Historical Museum of Crete

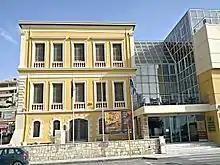
Front facade

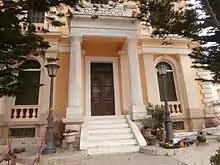
Back entrance

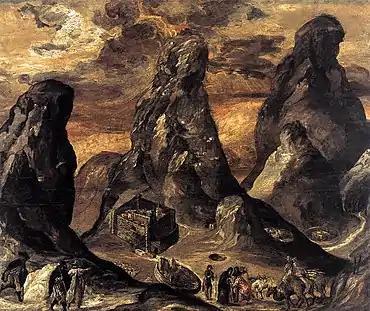
El Greco's "View of Mount Sinai", located in the museum

The Historical Museum of Crete is a museum in Heraklion, Crete. It was founded by the Society of Cretan Historical Studies in 1953 and was originally housed in the former home of Minos Kalokairinos. The museum has since been expanded with a modern wing.